Davy Crockett

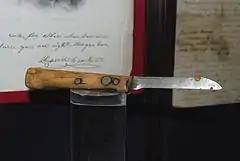
A knife purportedly used by Davy Crockett during the Battle of the Alamo

On October 25, 1824, Crockett notified his constituents of his intention to run in the 1825 election for a seat in the U.S. House of Representatives. He lost that election to incumbent Adam Rankin Alexander. A chance meeting in 1826 gained him the encouragement of Memphis mayor Marcus Brutus Winchester to try again to win a seat in Congress. The "Jackson Gazette" published a letter from Crockett on September 15, 1826, announcing his intention of again challenging Rankin, and stating his opposition to the policies of President John Quincy Adams and Secretary of State Henry Clay and to Rankin's position on the cotton tariff. Militia veteran William Arnold also entered the race, and Crockett easily defeated both political opponents for the 1827–29 term. He arrived in Washington, D.C. and took up residence at Mrs. Ball's Boarding House, where a number of other legislators lived when Congress was in session. Jackson was elected as president in 1828. Crockett continued his legislative focus on settlers getting a fair deal for land titles, offering H.R. 27 amendment to a bill sponsored by James K. Polk.